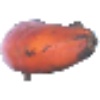
Label: Banana Red 1